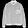
Label: Coat